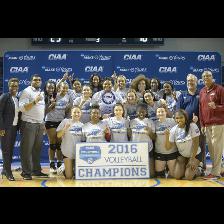
Label: Human